Chinampa

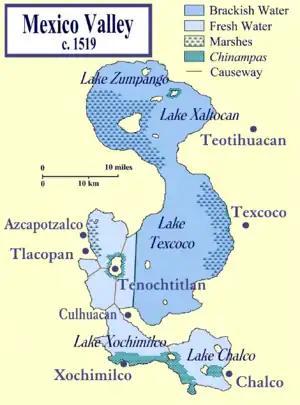
The lake system within the Valley of Mexico at the time of the Spanish Conquest of the Aztec Empire, showing distribution of the chinampas.

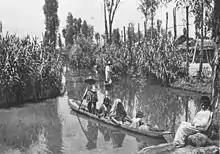
Chinampas and canals, 1912.

Chinampa is a technique used in Mesoamerican agriculture which relies on small, rectangular areas of fertile arable land to grow crops on the shallow lake beds in the Valley of Mexico. The word chinampa has Nahuatl origins, chinampa meaning “in the fence of reeds”. They are built up on wetlands of a lake or freshwater swamp for agricultural purposes, and their proportions ensure optimal moisture retention. This method was also used and occupied most of Lake Xochimilco. The United Nations designated it a Globally Important Agricultural Heritage System in 2018.